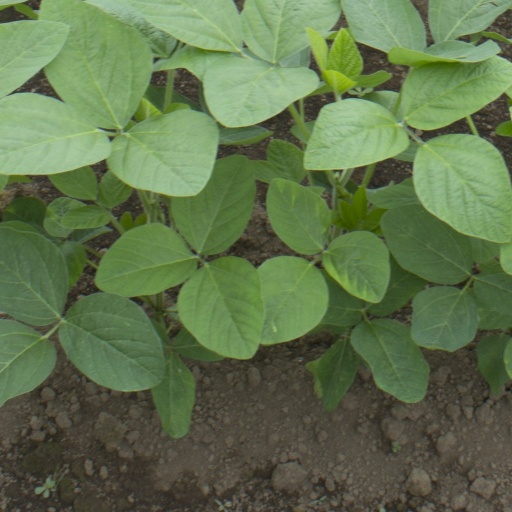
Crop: soybean